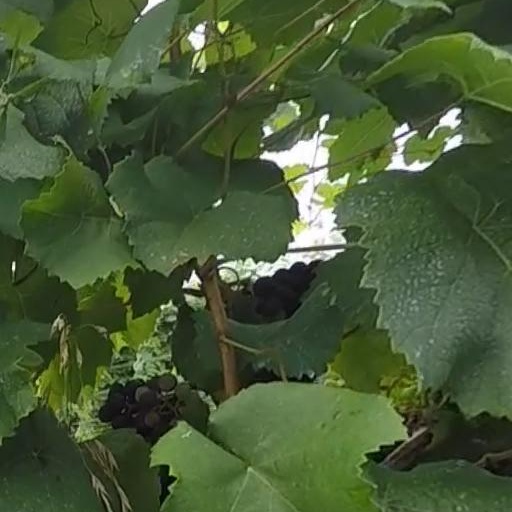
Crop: grape